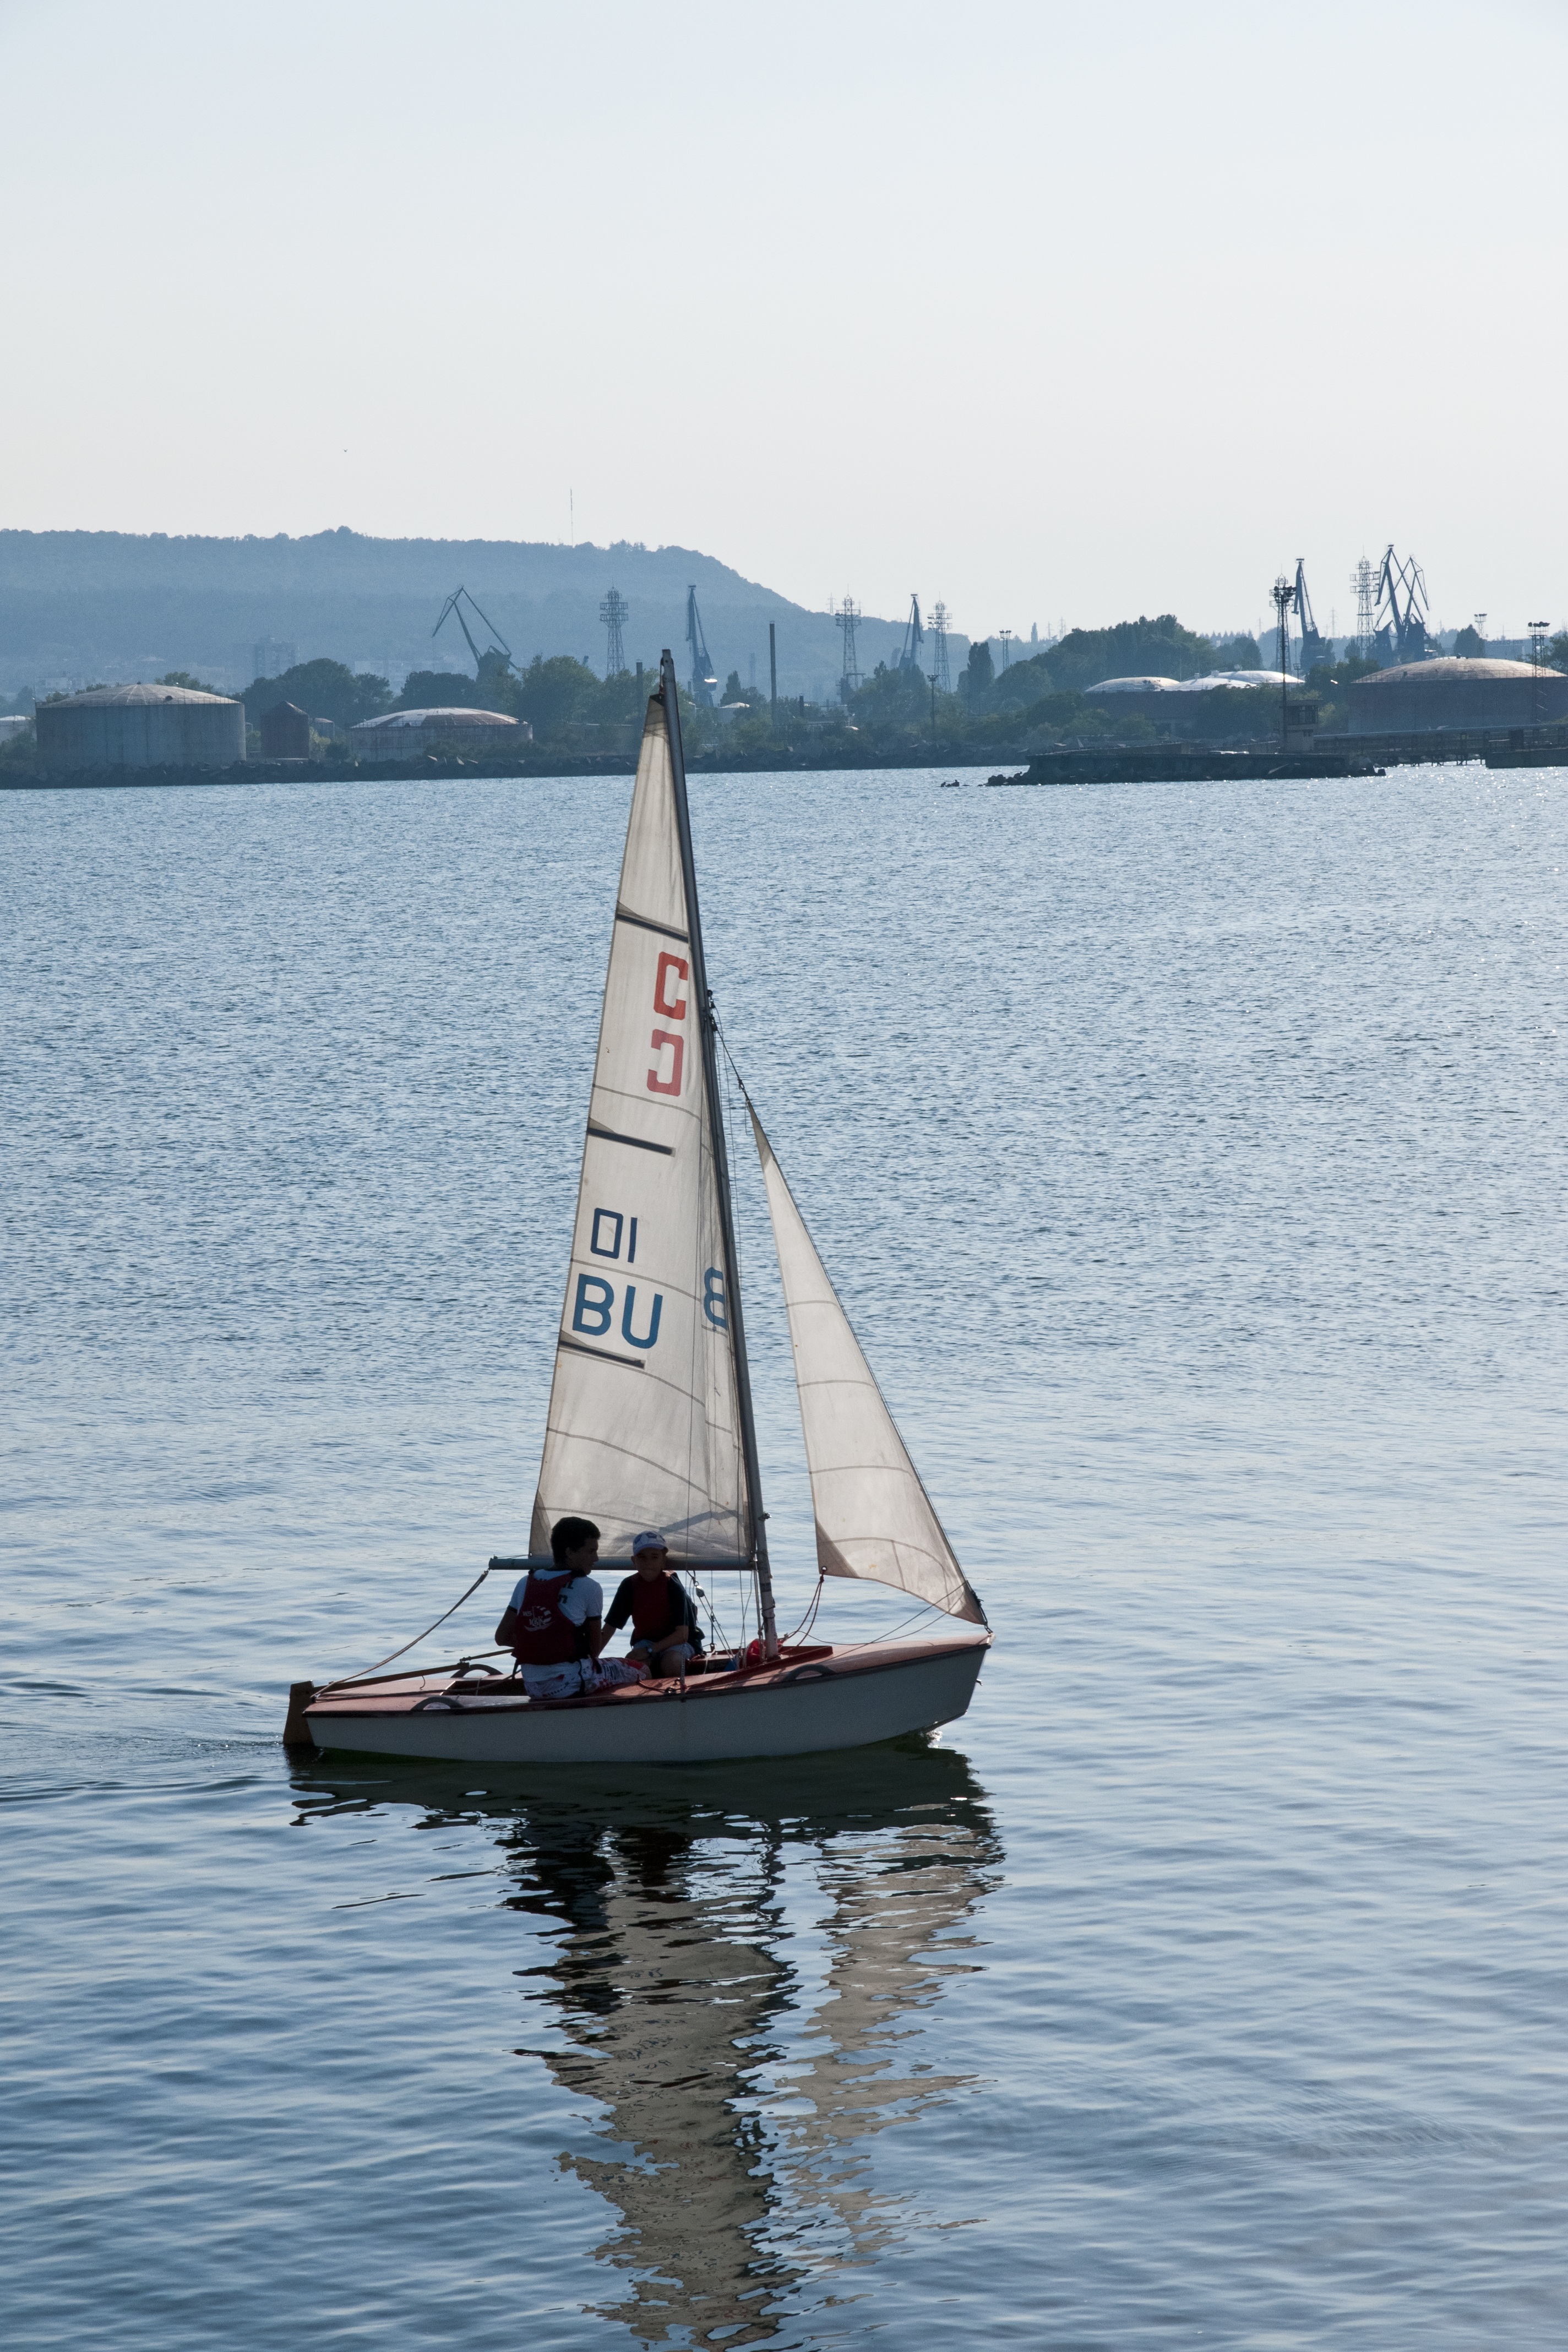
sea, water, nature, ocean, horizon, sky, sun, sport, boat, ship, summer, travel, vehicle, mast, sailing, yacht, holiday, bay, blue, tourism, sailboat, boating, sail, marine, watercraft, yachting, sailing ship, dinghy, windsports, dinghy sailing